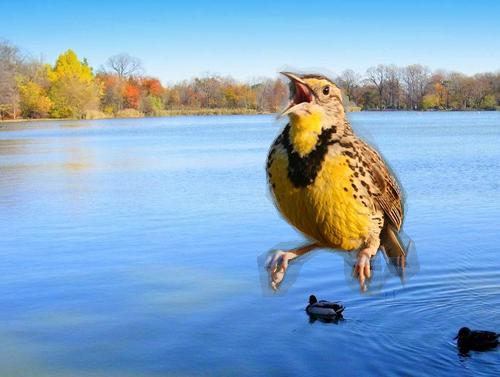
Bird species: Western_Meadowlark
Bird type: waterbird
Background: water